Jon Symon

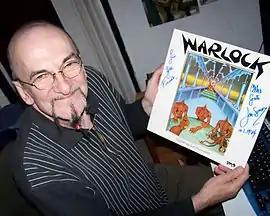
Jon Symon (2003) with the album "Warlock - The Rock Ballet"

At all performances of "Warlock" the music was played live by the rock group Warlock, consisting of Symon (vocals), three members of the then disbanded German rock band Jane - Peter Panka (drums), Werner Nadolny (saxophone and synthesizer) and Charly Maucher (bass) - as well as guitarist Detlef Klamann (later with the reformed Jane).